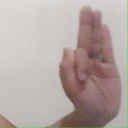
अक्षर: फ